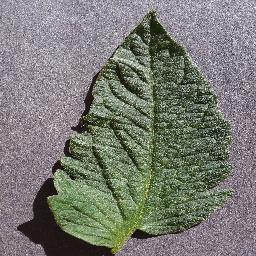
Label: Tomato___healthy